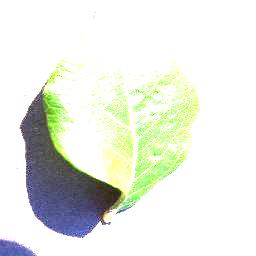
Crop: blueberry
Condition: healthy